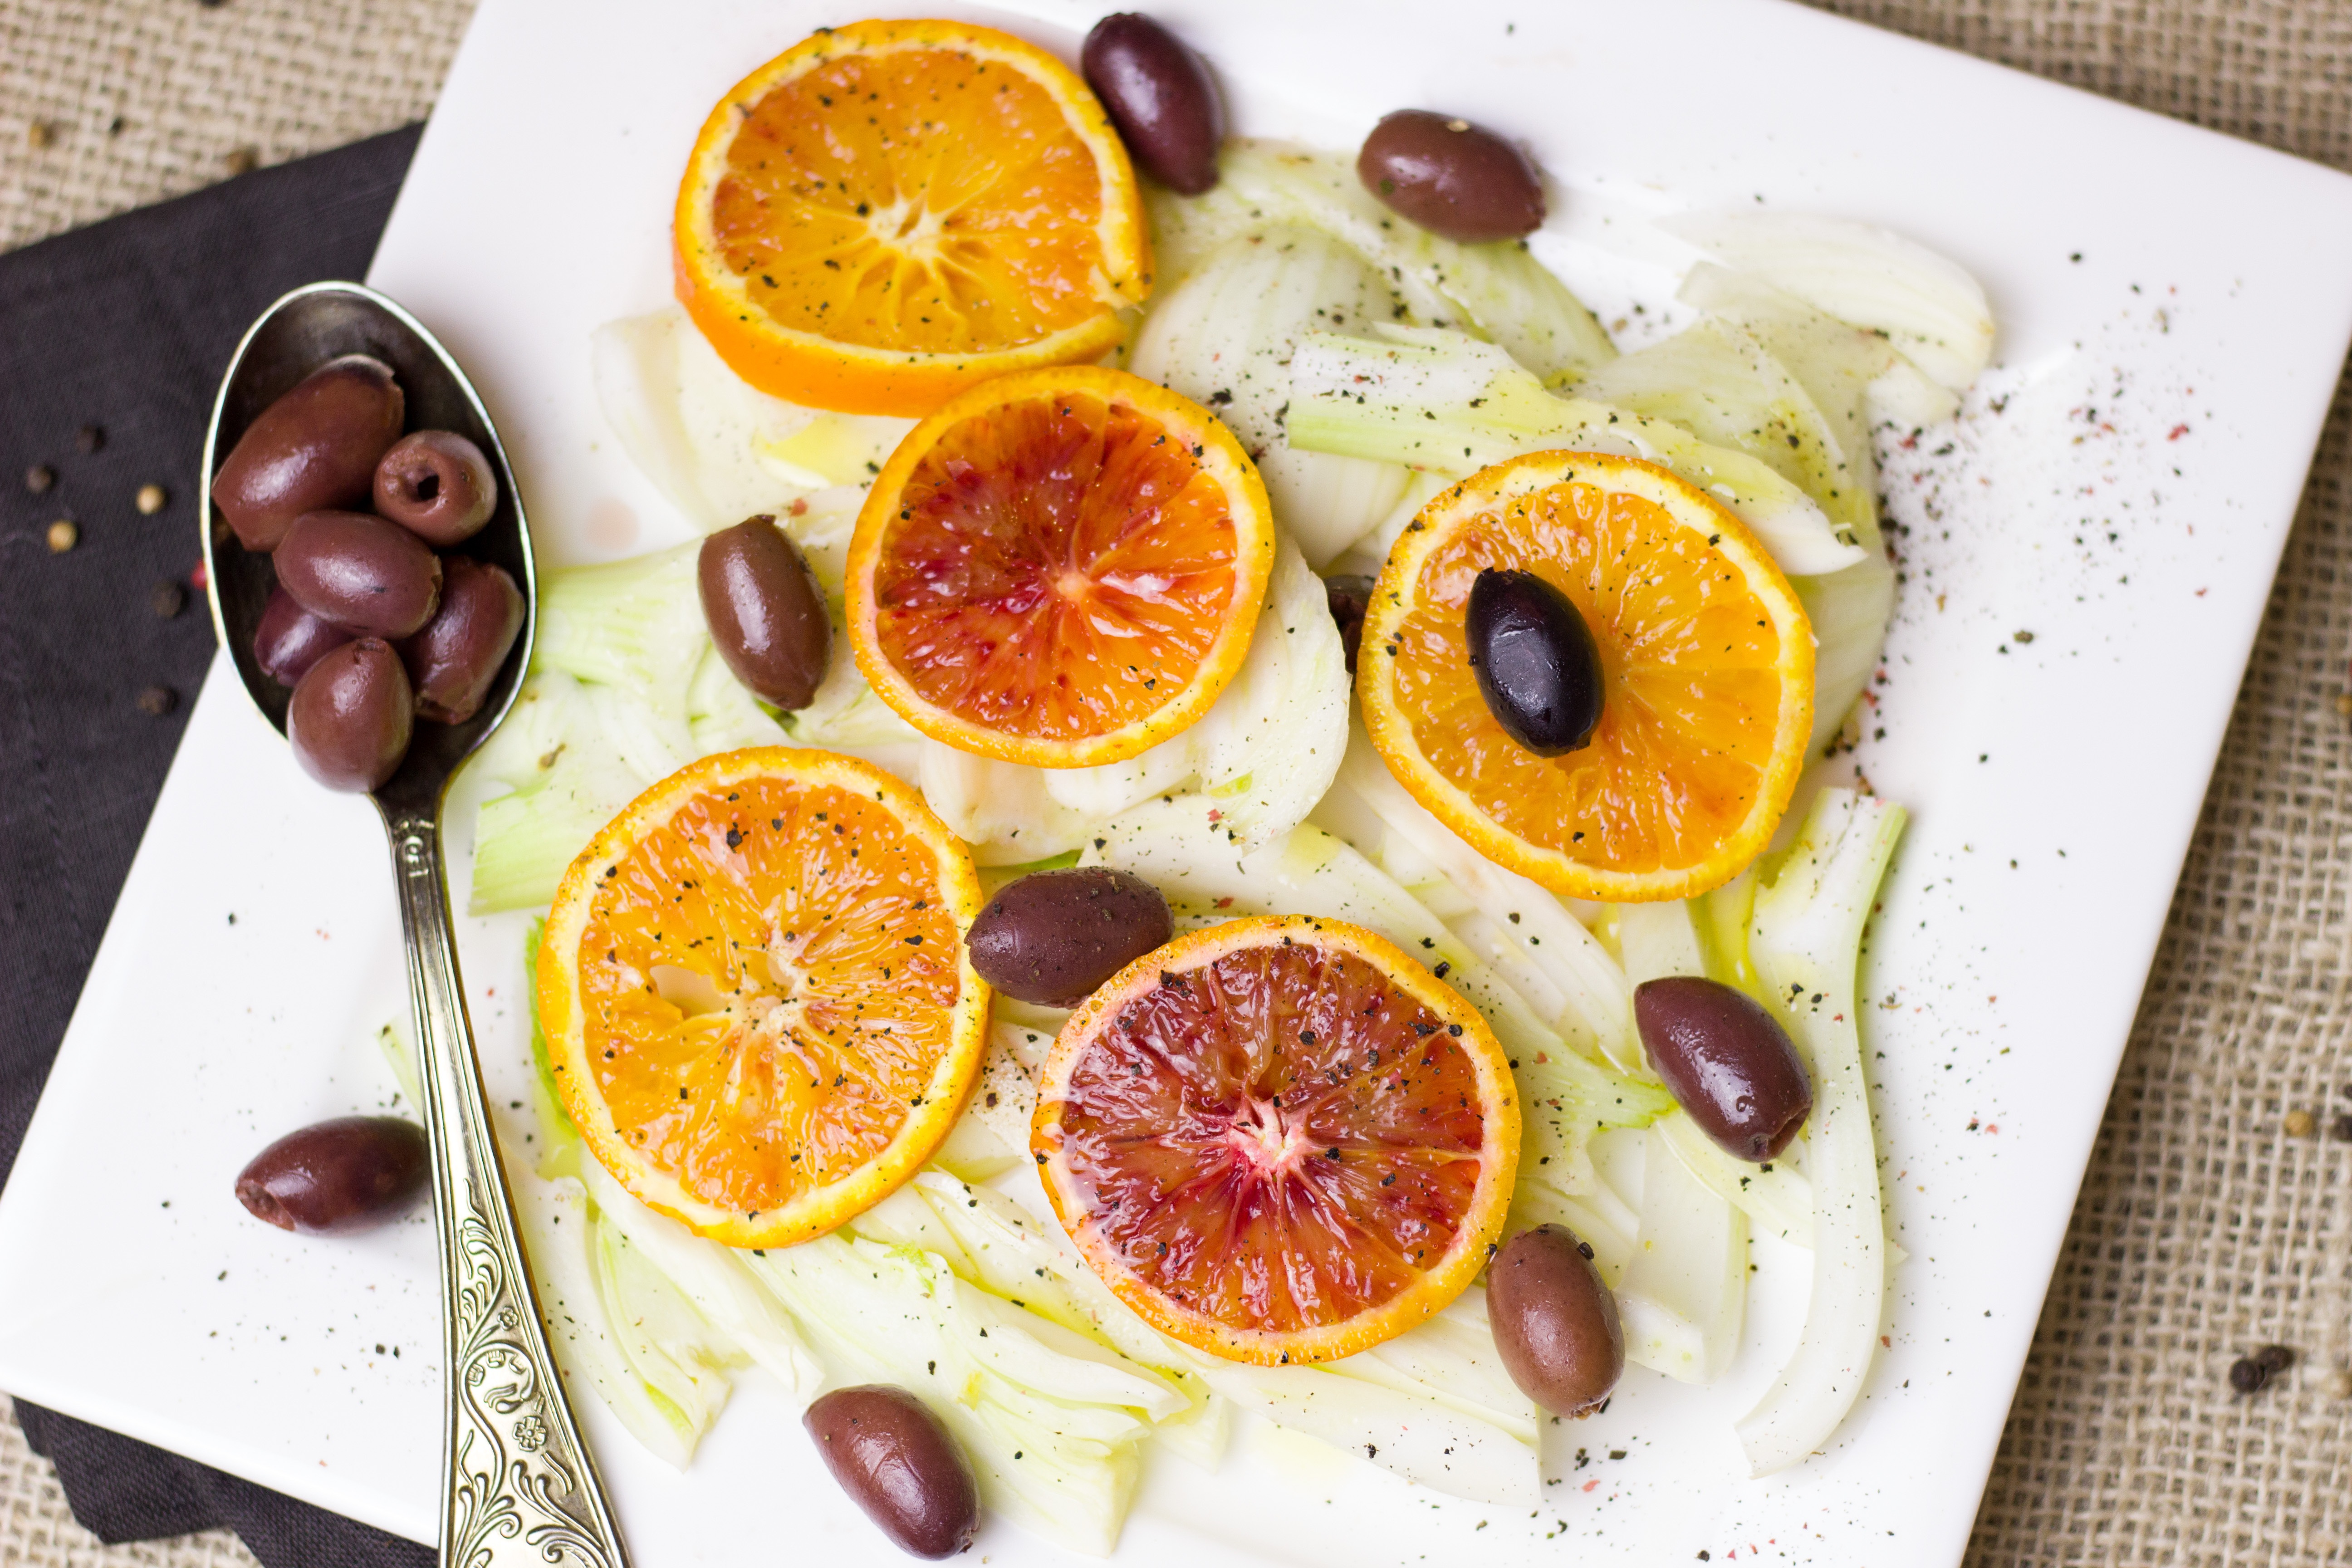
plant, fruit, orange, dish, meal, food, salad, mediterranean, produce, plate, italy, breakfast, healthy, dessert, eat, delicious, cook, south, vegetables, vegan, vegetarian, olives, starter, vitamins, italian, citrus, flowering plant, fennel, land plant